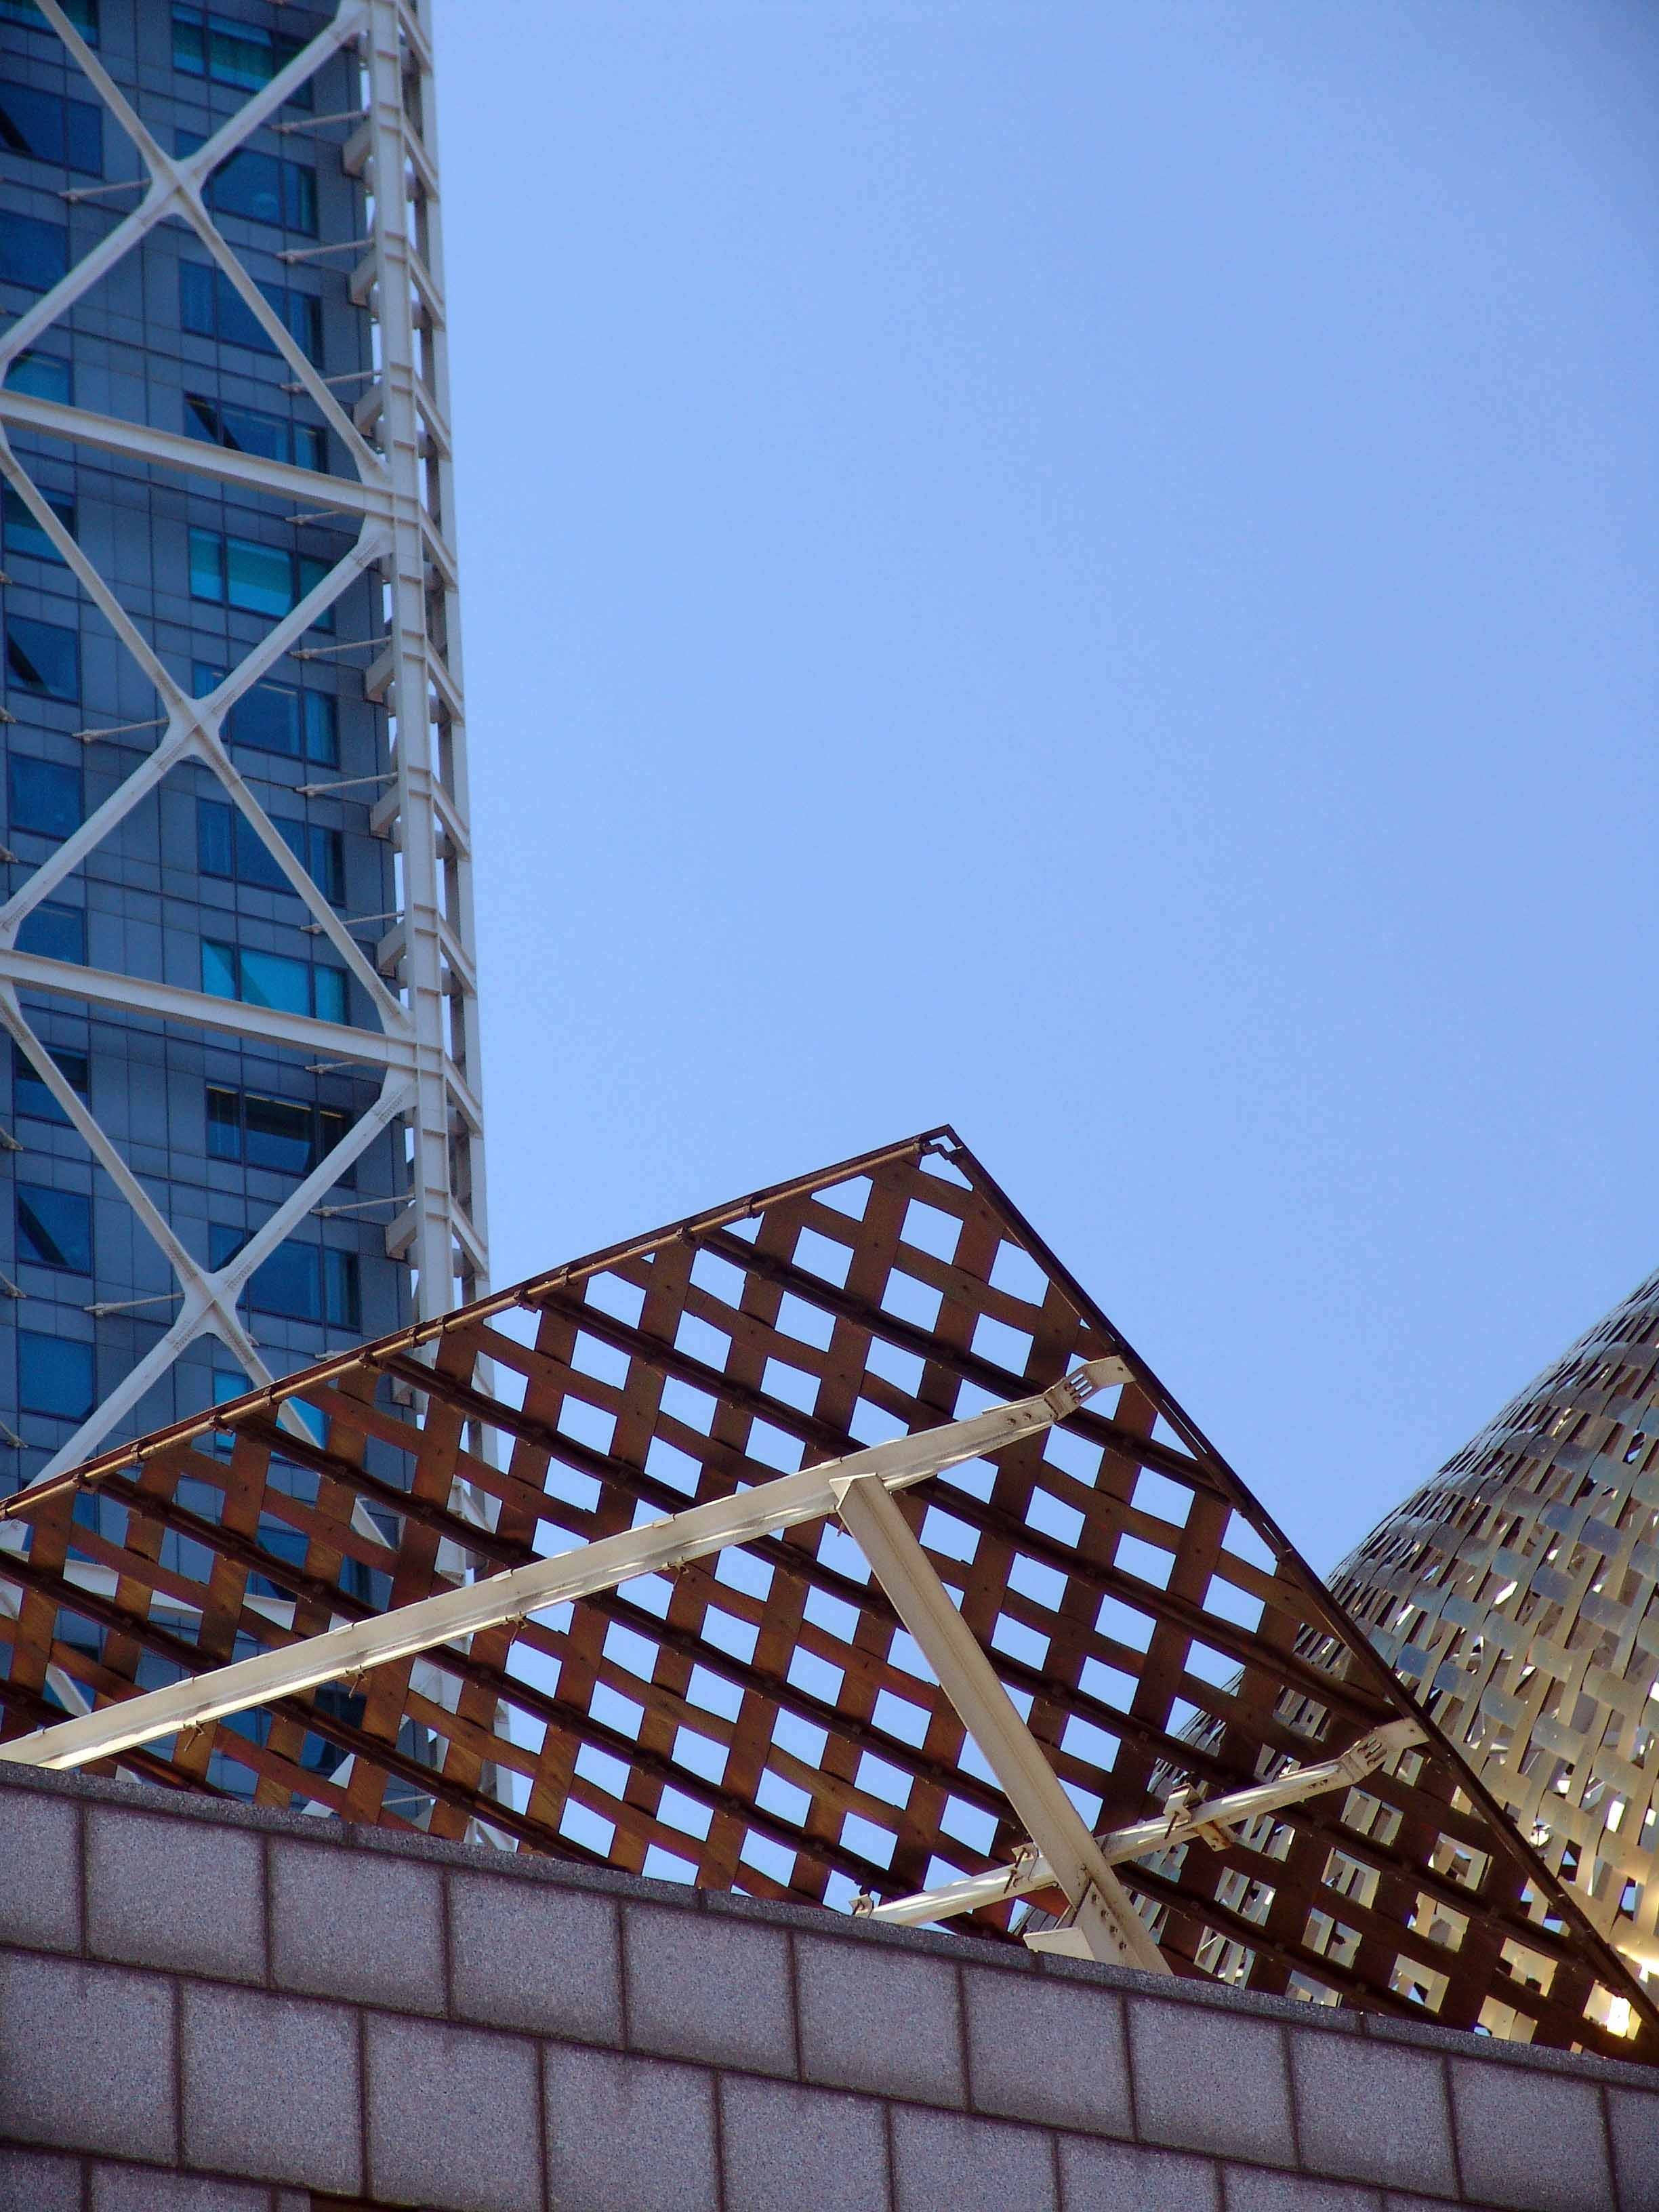
architecture, structure, roof, skyscraper, downtown, tower, landmark, facade, blue, barcelona, modern, stadium, tower block, art, abstract art